Grupo Famsa

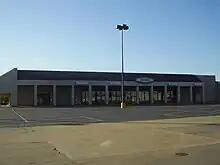
Famsa location #38 Bellaire, in the Gulfton area in Houston

Grupo Famsa is a Mexican retail company that owns Famsa department stores, the company was one of the most important retail stores in Mexico. In 2023, the company has operations in Texas with 21 stores and 21 personal loan branches.